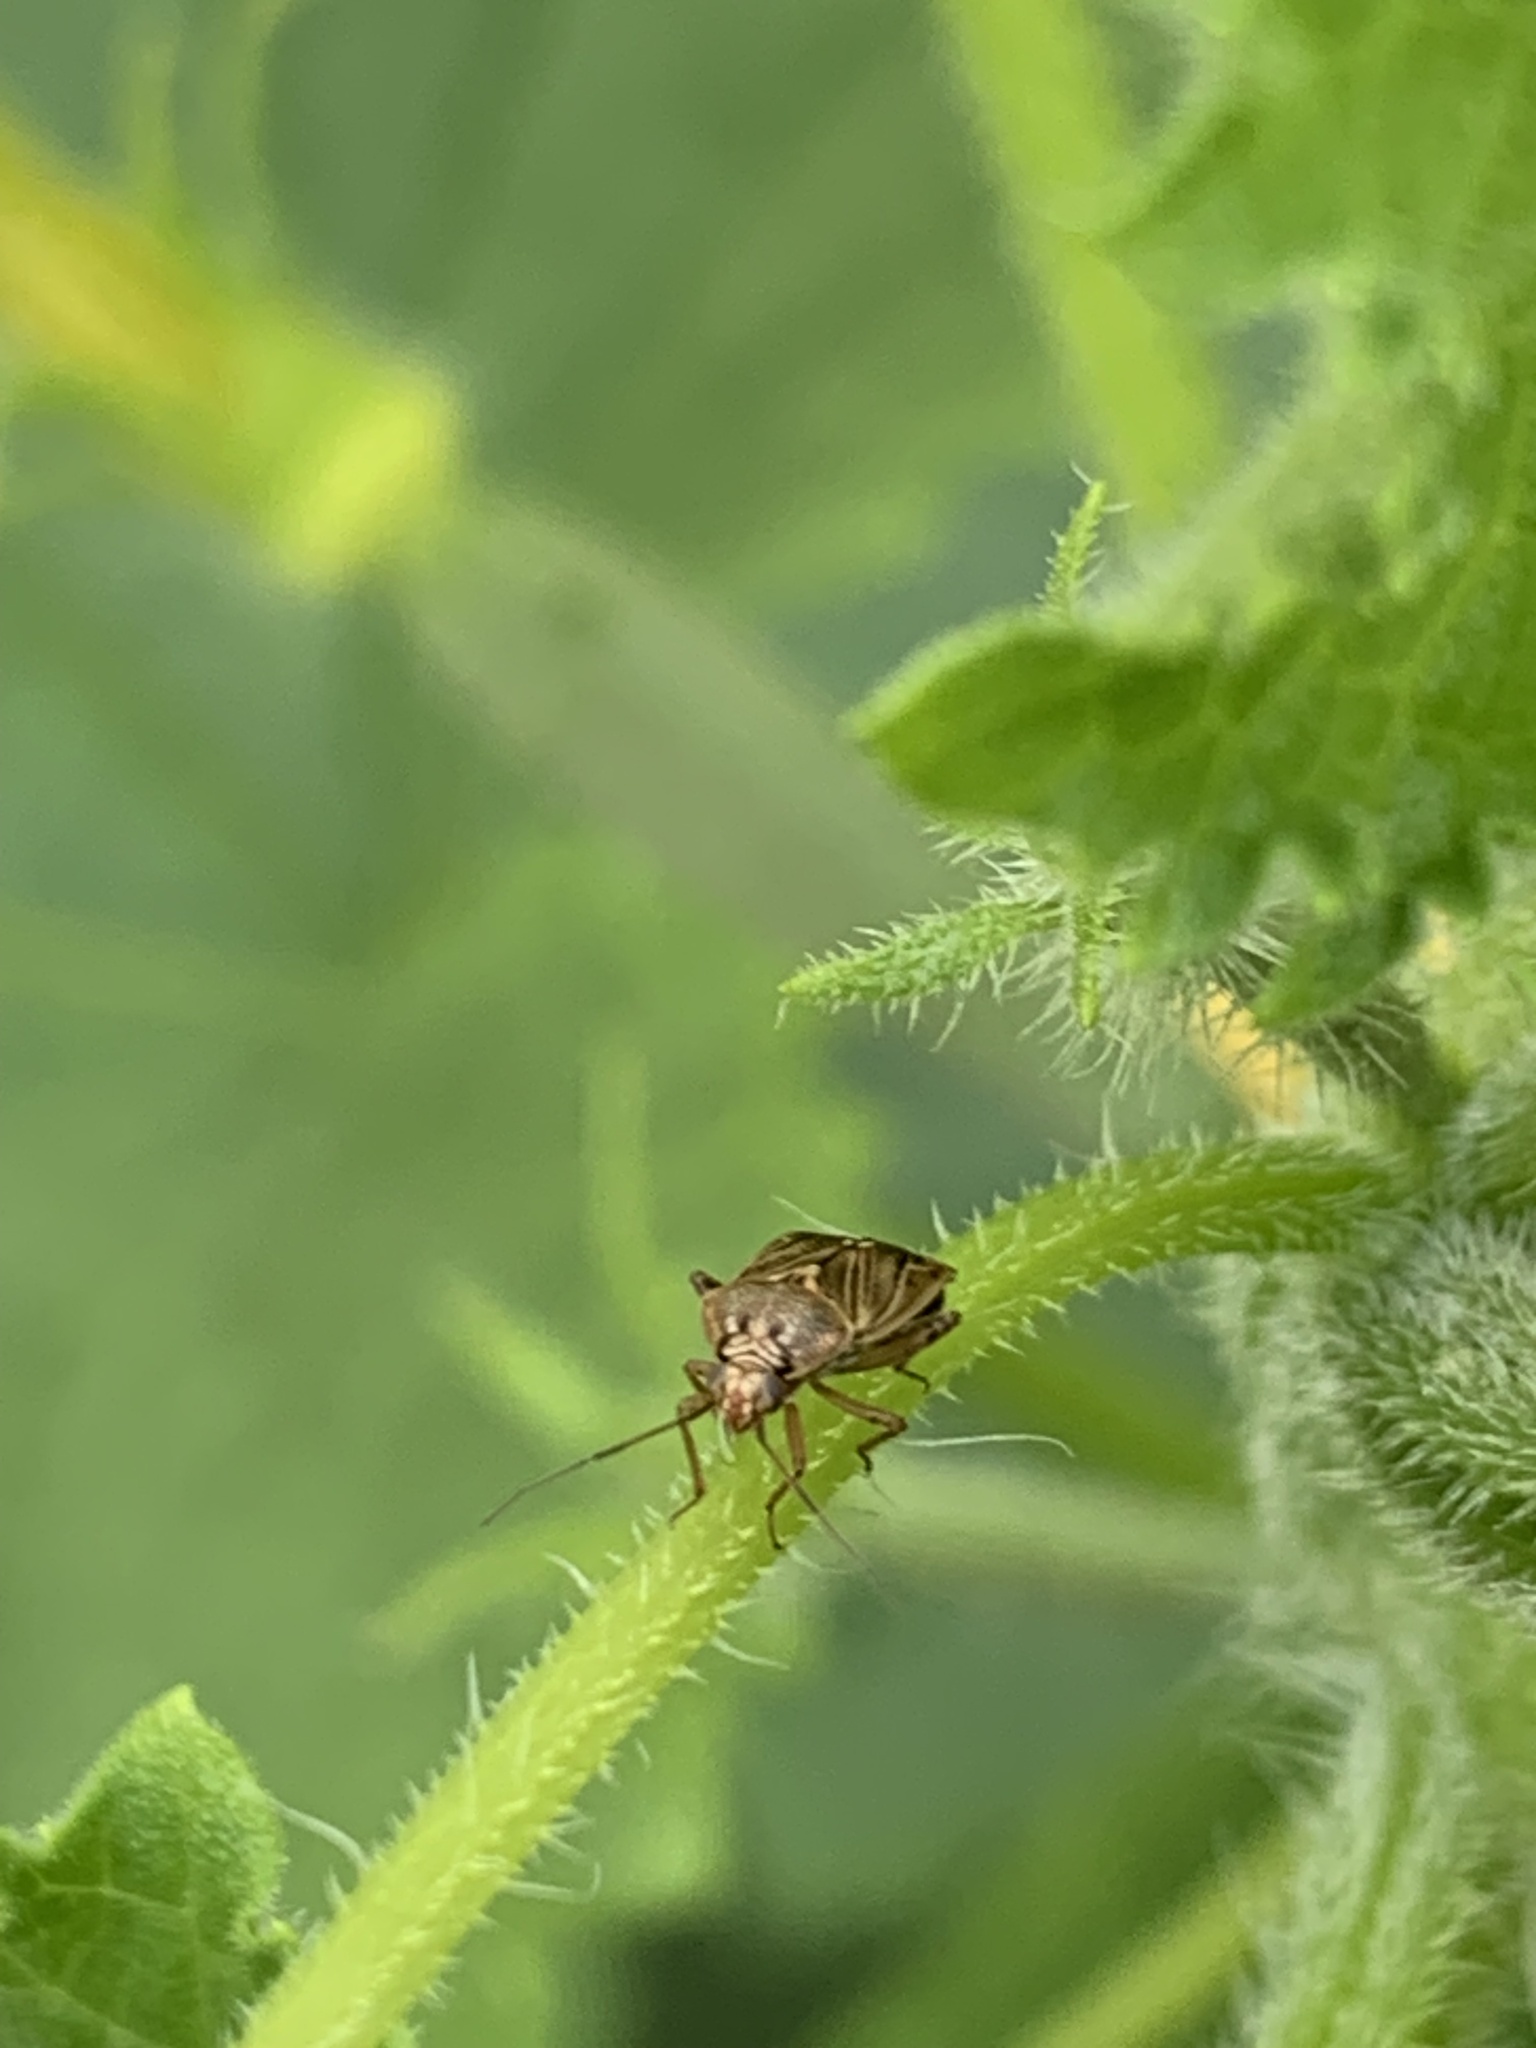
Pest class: lygus_bug